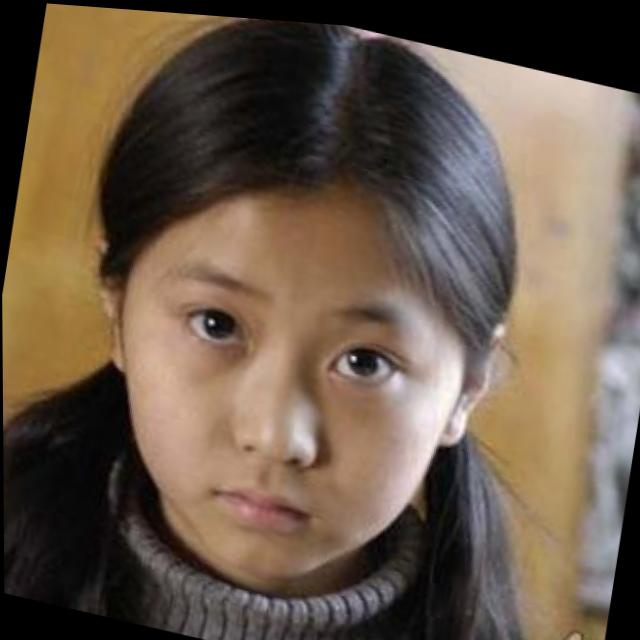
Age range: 0-12